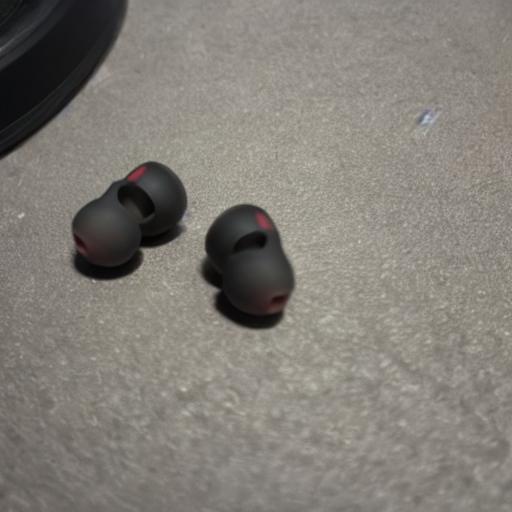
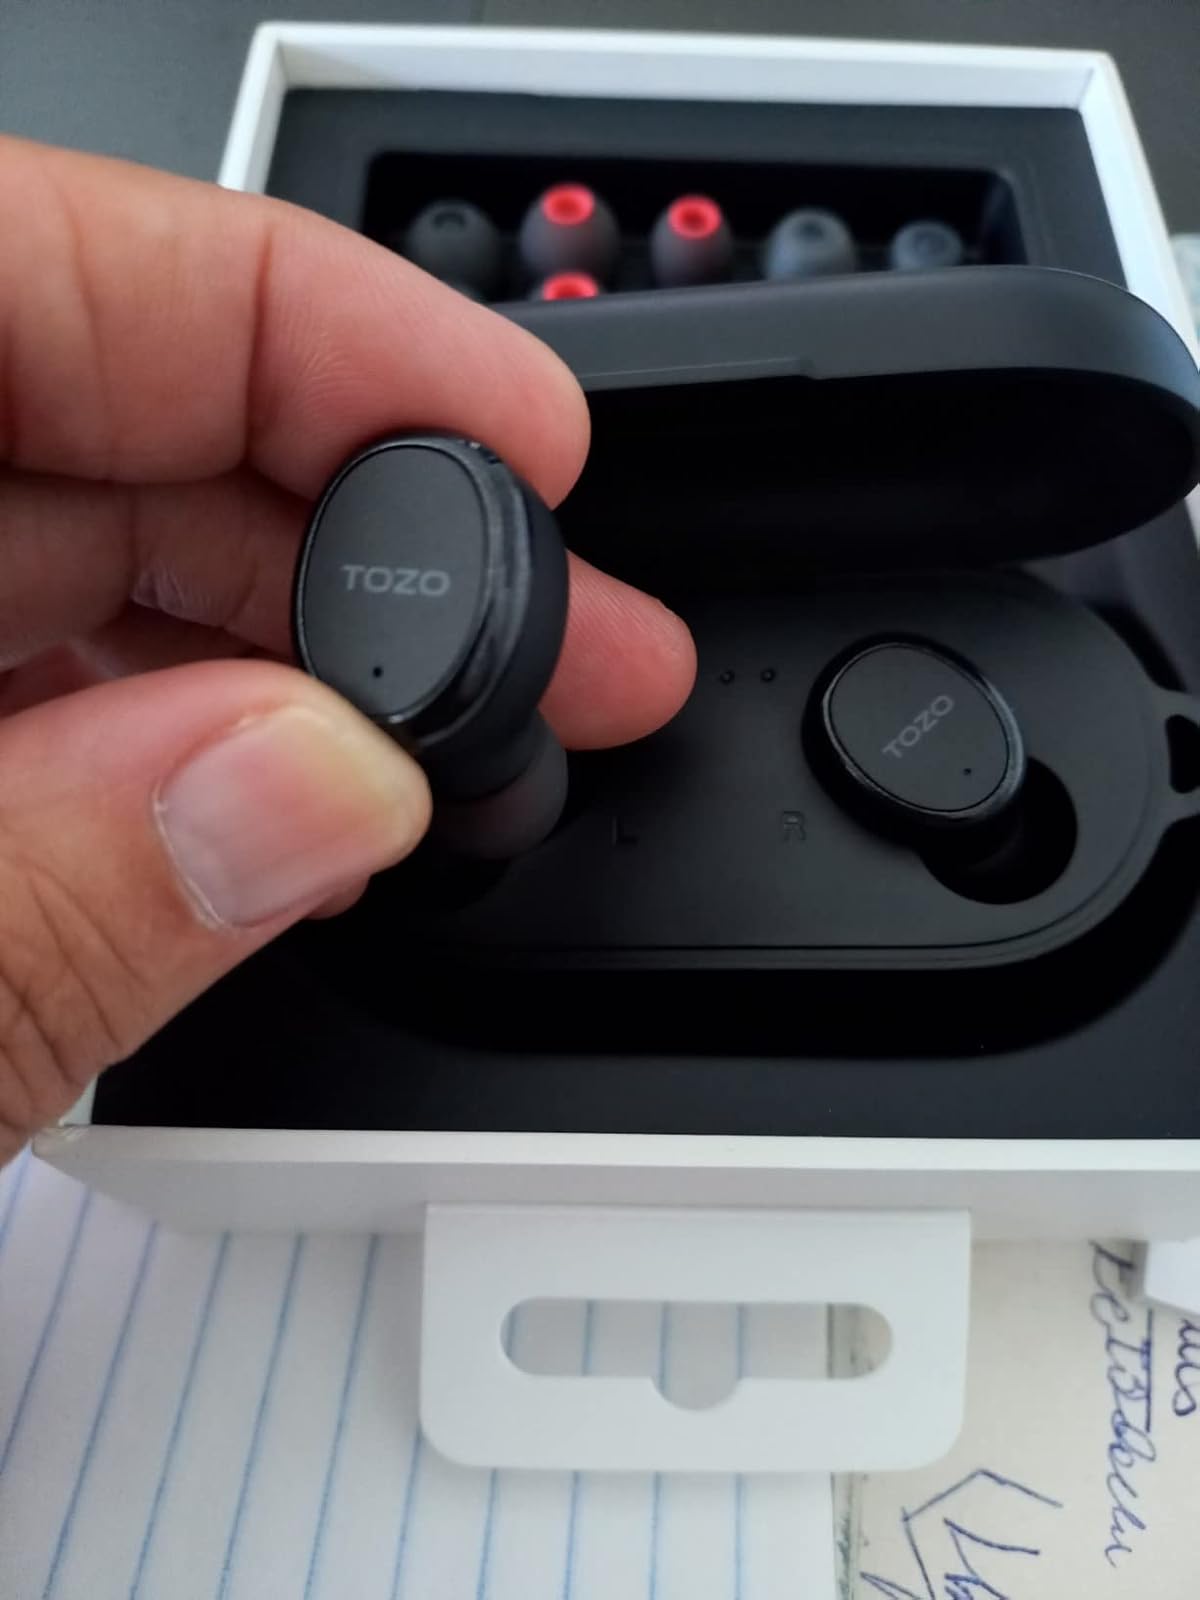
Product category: earbuds
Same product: no